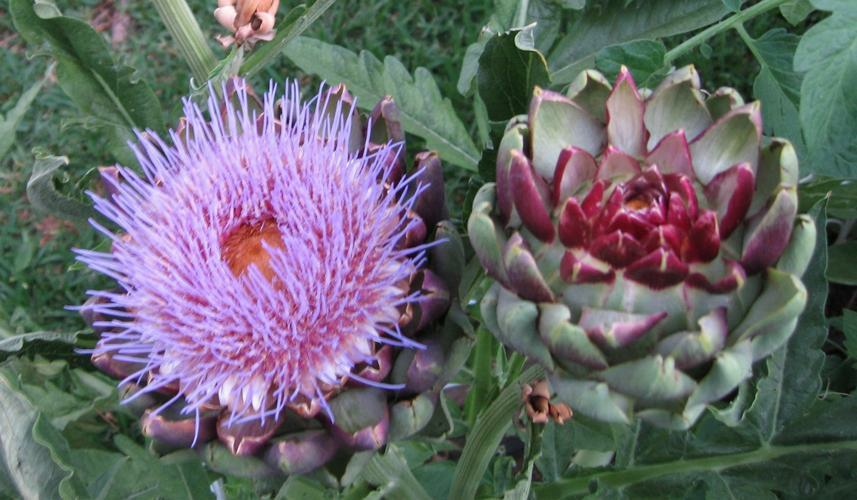
Flower: artichoke